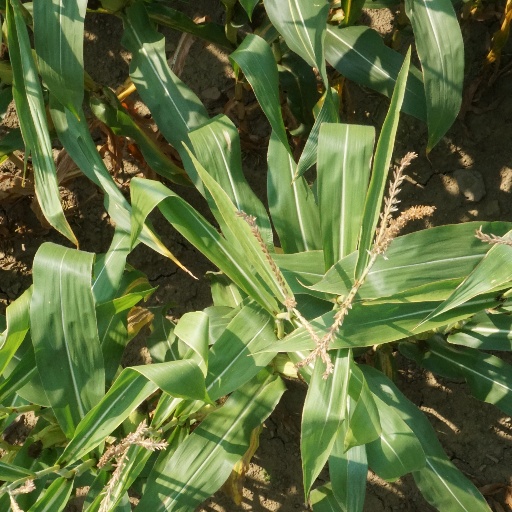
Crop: maize; corn